Perdido por perdido

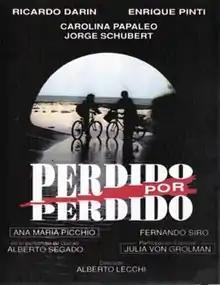

Perdido por perdido is an Argentine 1993 thriller directed by Alberto Lecchi and starring Ricardo Darín, Enrique Pinti and Carolina Papaleo.